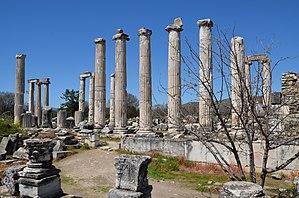
Aphrodisias est une petite cité antique de Carie, en Asie mineure. Le site archéologique est situé près du village de Geyre, en Turquie, à environ 230 km d'Izmir.
Dans la mythologie grecque, Aphrodite est la déesse de l'Amour dans son acception la plus large.